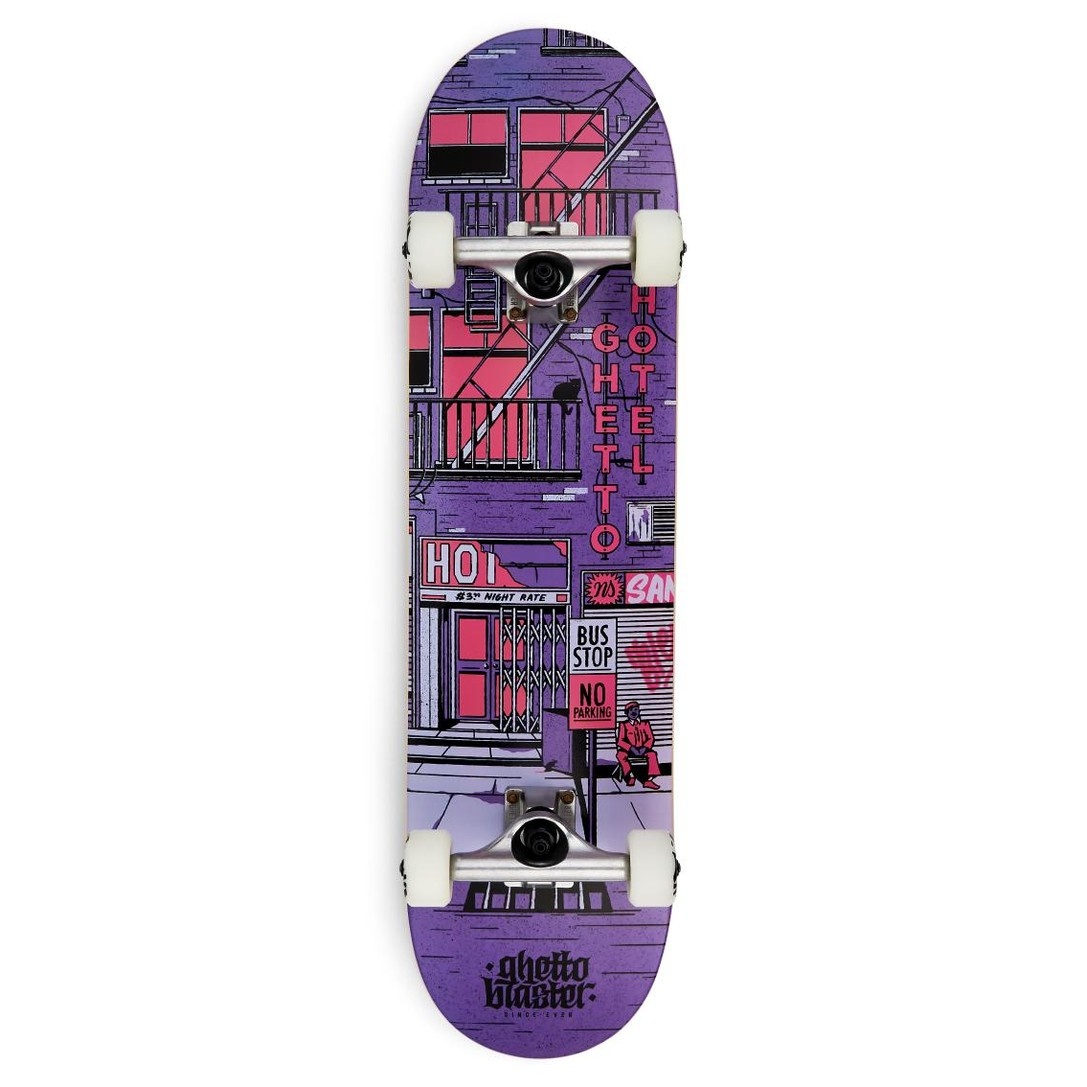
Skateboard Ghettoblaster per iniziare Hotel Pou 8.125"
Brand: Ghettoblaster
Skateboard da trick ideale per superfici lisce e skatepark. Adatto per: Skater dai 7 anni in su Peso massimo 90 kg Livello: Principiante e intermedio Specifiche: Larghezza 8.125" Lunghezza 31" Truck in aluminio con kingpin forato (hollow) piu leggeri e resistenti 7 strati in acero (hard rock maple) Cuscinetti veloci Abec 9 Ruote 53mm 100A Gommini morbidi 90A Rondelle ruote incluse Grip nero con logo Ghetto Blaster stampato Skate tool omaggio (attrezzo per manutenzione del valore di 15 euro)
Category: Sporting Goods > Outdoor Recreation > Skateboarding > Complete Skateboards > Classic Skateboards